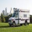
Label: truck